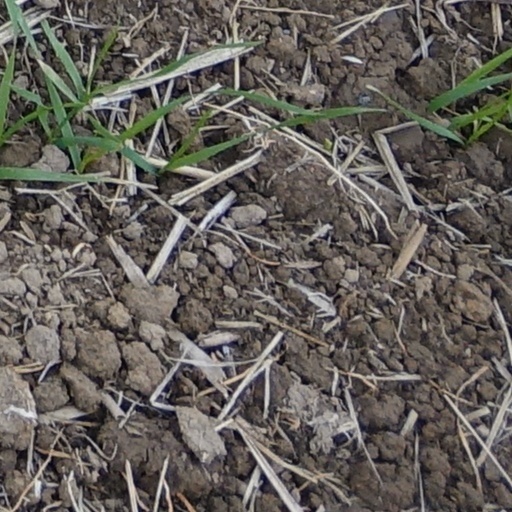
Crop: wheat